Cremation

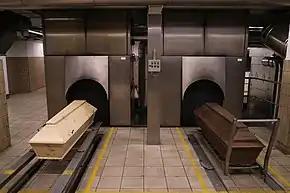
An electric cremator in Austria

Cremation is a method of final disposition of a corpse through burning.